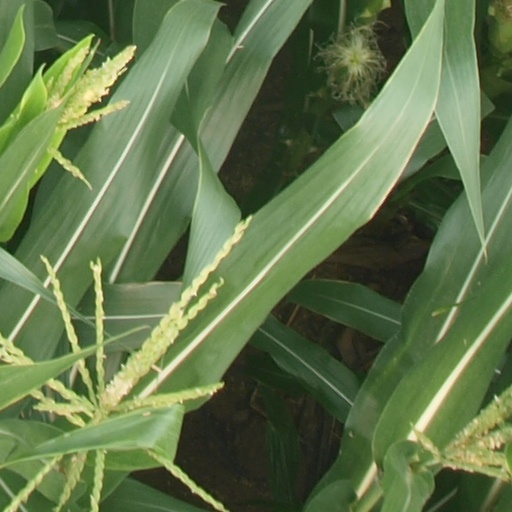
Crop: maize; corn